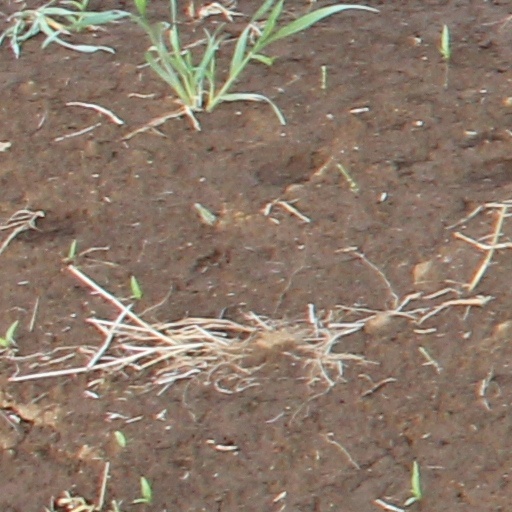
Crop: wheat